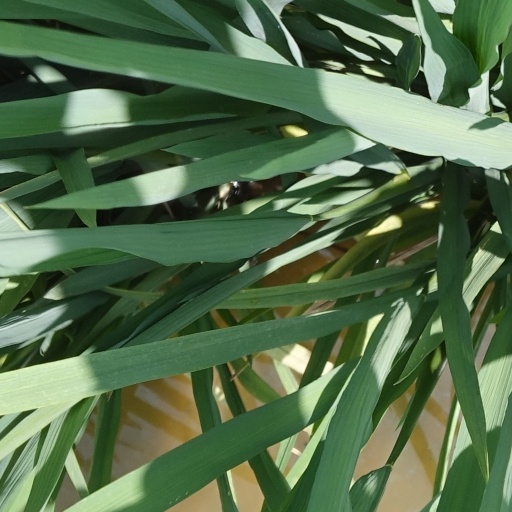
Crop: rice